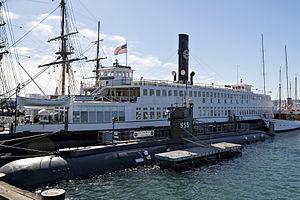
Le musée maritime de San Diego a été créé en 1948 en Californie. Il conserve l'une des plus importantes collections de navires historiques des États-Unis. Situé dans la baie de San Diego, il s'est constitué autour de la pièce maîtresse de sa collection, le trois-mâts barque à coque acier, le Star of India, construit en 1863.